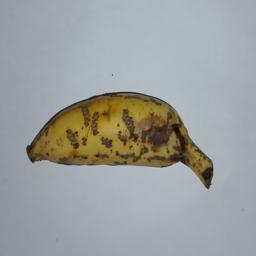
Banana variety: Champa Kola